Baldwin-Chandlee Supply Company-Valley Supply Company

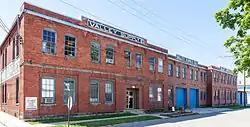
The east side of the building, seen from the intersection of South Railroad Avenue and 11th Street in July 2014

Baldwin-Chandlee Supply Company-Valley Supply Company is a historic commercial building located at Elkins, Randolph County, West Virginia. It is a two-story, twelve bay brick building in three sections. The first section was built in 1905; the second, and center, section, was built in 1923; the third section was built about 1947.